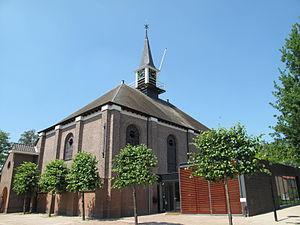
Boven-Hardinxveld est un village néerlandais, situé dans la commune de Hardinxveld-Giessendam, dans la province de la Hollande-Méridionale.